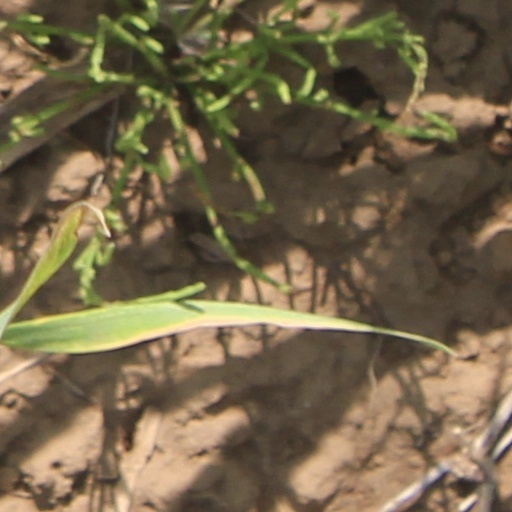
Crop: wheat